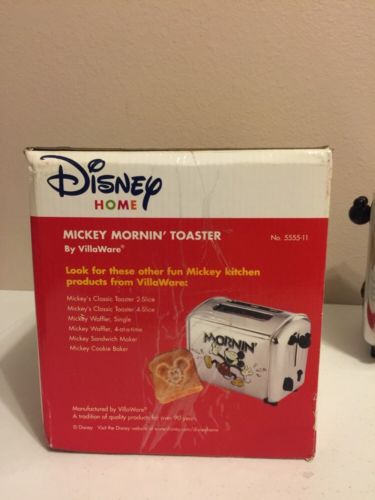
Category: toaster